GE Dash 8-32B

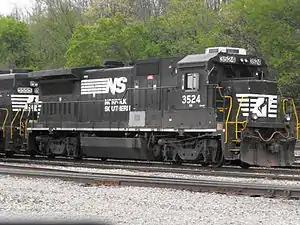
NS #3524 (Dash 8-32B) at NS Hinman Yard.

The GE Dash 8-32B (also classified as B32-8 or D8-32B by some railroad companies) is a 4-axle diesel-electric locomotive built by GE Transportation between 1984 and 1989. It is part of the GE Dash 8 Series of freight locomotives.